Islam in Malaysia

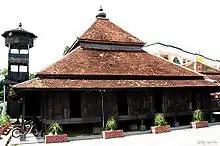
Kampung Laut Mosque in Tumpat is one of the oldest mosques in Malaysia, dating to early 18th century

Scholarly discussions on the first and early propagation of Islam in the Malay Peninsula have been inconclusive due to the paucity of documentary evidence. However, the main theory of the Islamization of the area comes either from the Indian Subcontinent (either Gujarat or South India) or the Arab-Persian lands and this most likely started in the 12th century.